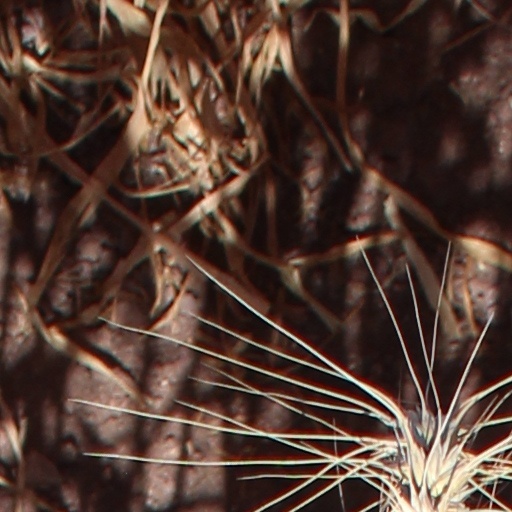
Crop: wheat